Albert B. Randall

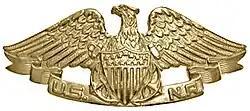
USNR Qualification Pin

The quiet lanes of Whitestone, Queens belied the clouds of war for the Admiral. He turned down an offer to become Commodore of the United States Lines for land under his feet and had "swallowed the anchor", ship-speak for retirement. His golden years, however, were cut short, He was recalled in 1943 by Roosevelt to lead troop transports and to guide convoys of over 20 ships across the Atlantic to the war zone. He held the position of Commandant of the United States Maritime Service from March 31, 1943, until April 30, 1945. His active duty concluded on May 10, 1945.